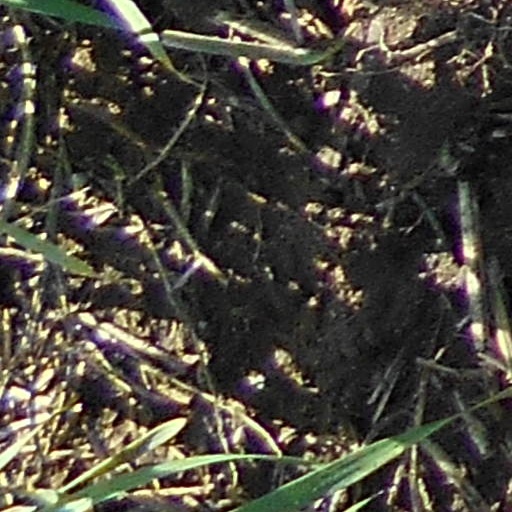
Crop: wheat